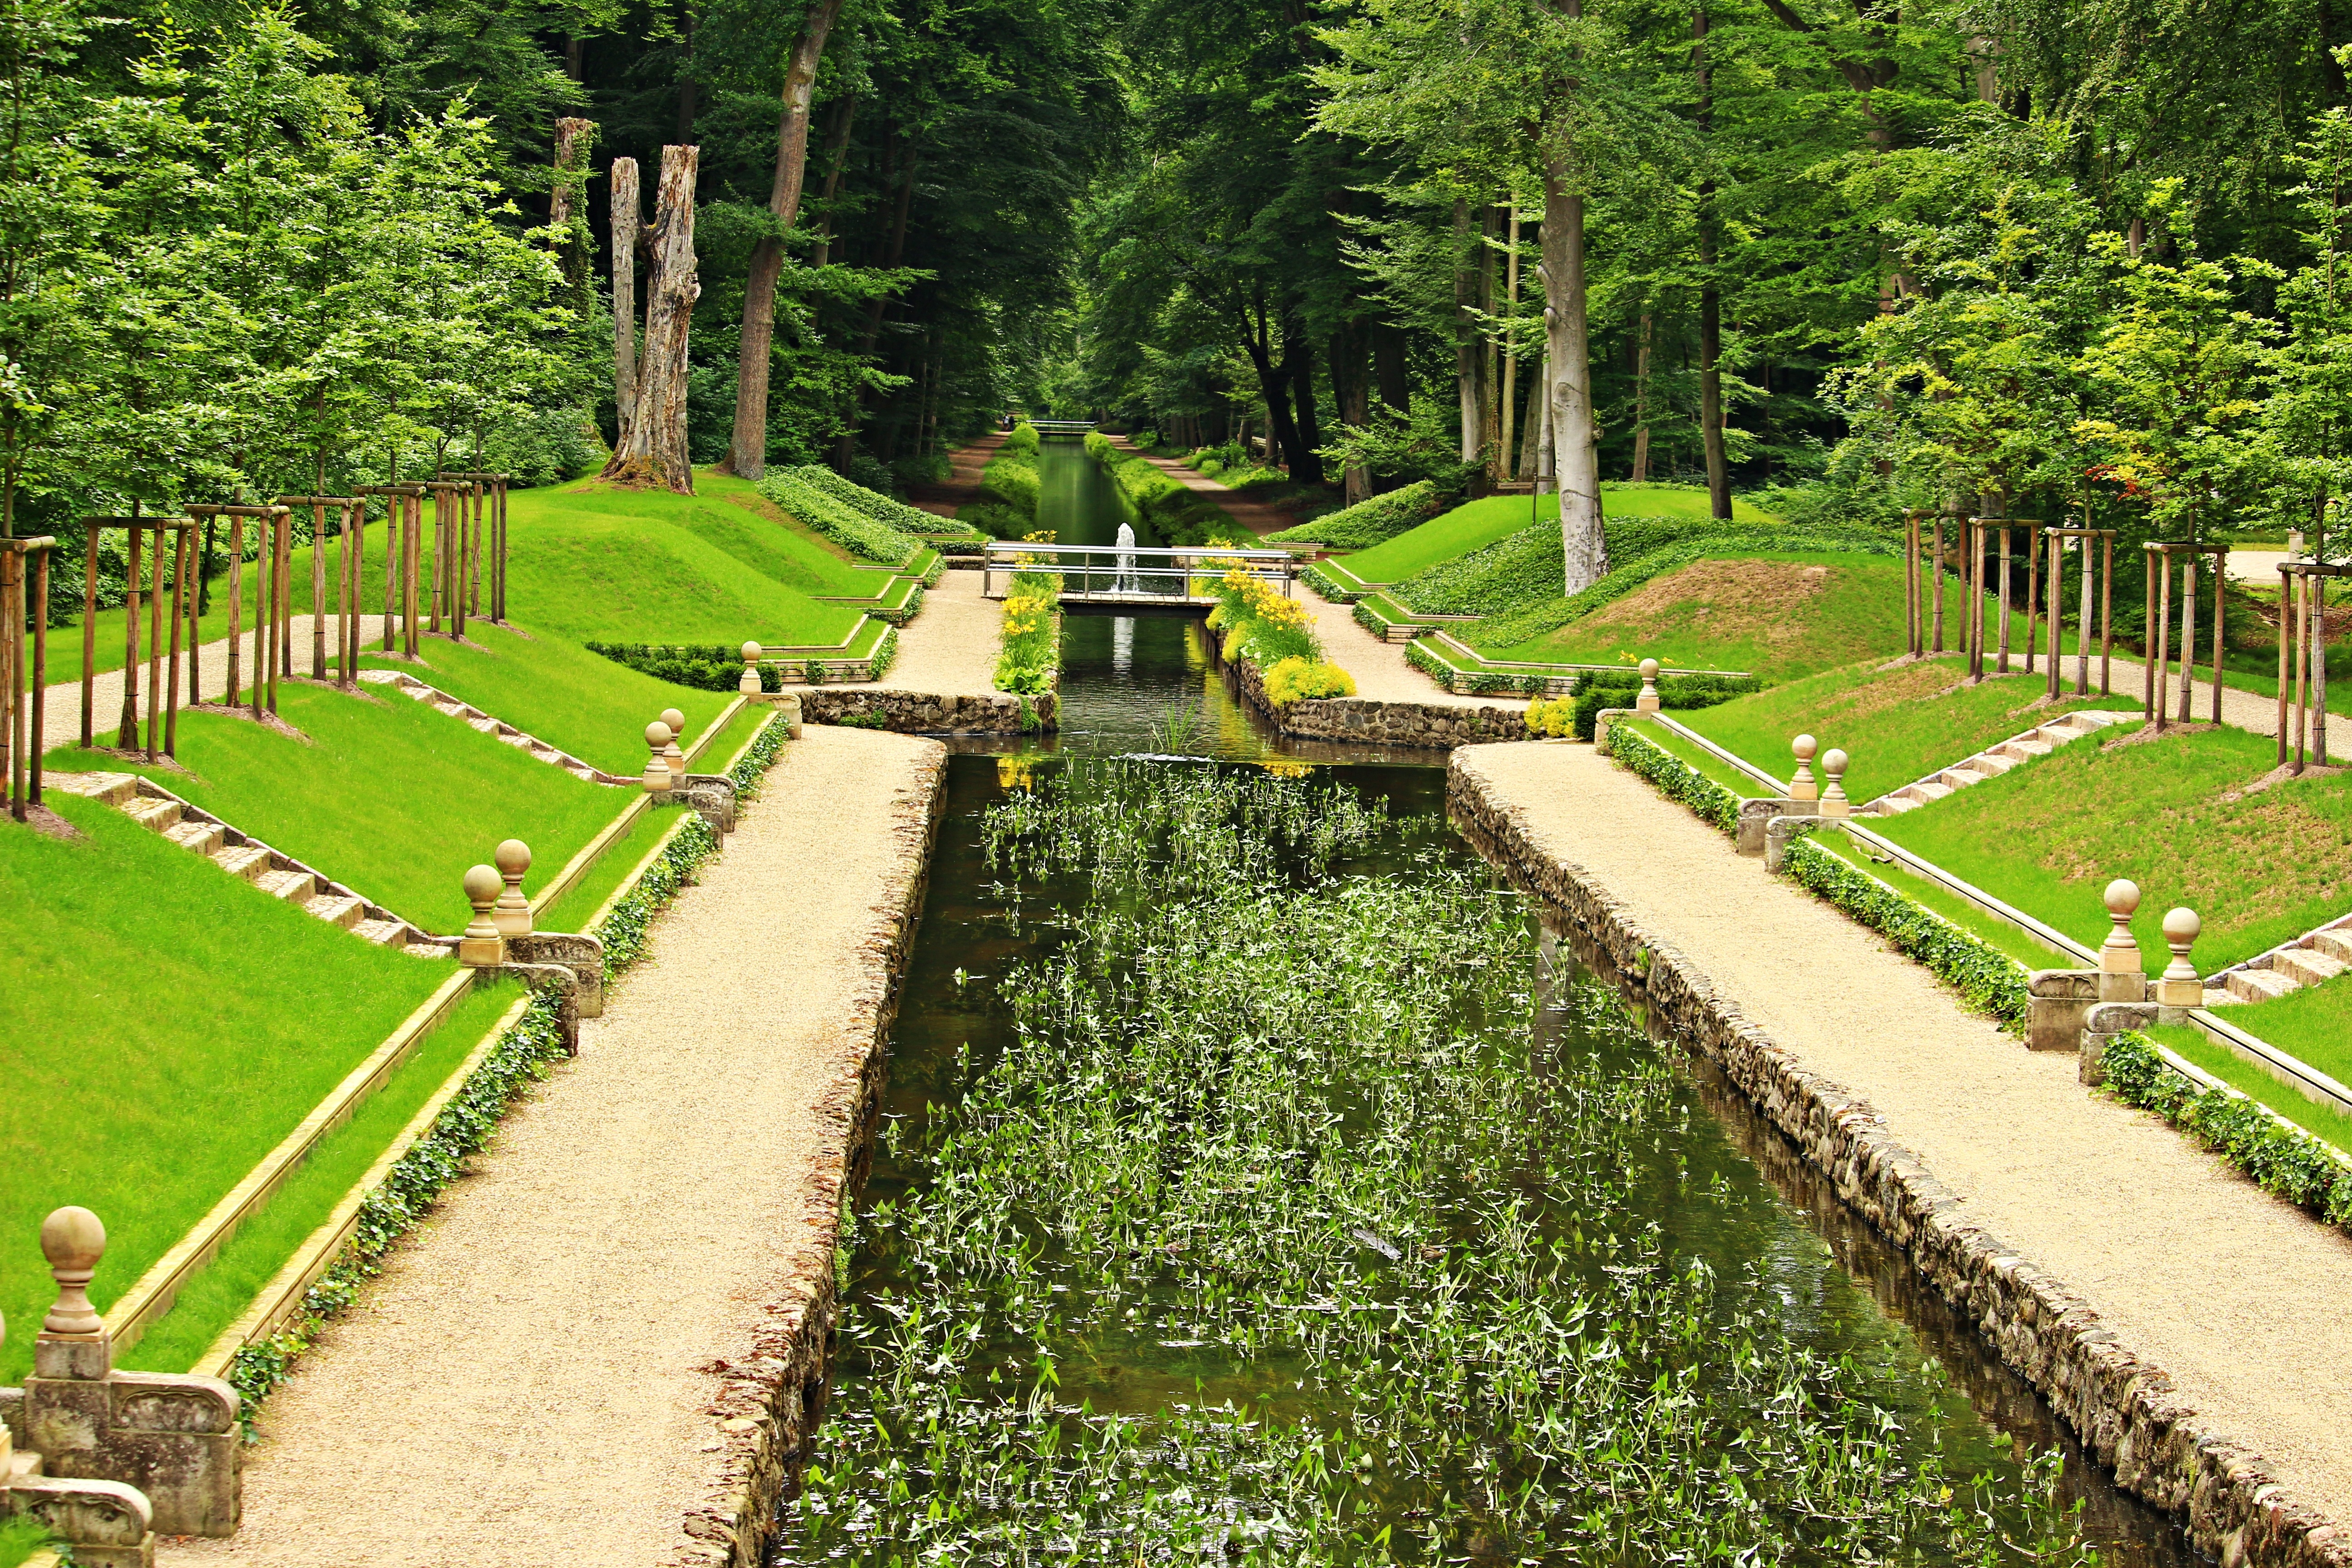
tree, water, grass, field, farm, lawn, meadow, flower, walkway, green, park, backyard, agriculture, garden, waterway, places of interest, shrub, plantation, botanical garden, woodland, yard, ecosystem, castle park, schlossgarten, rural area, ludwigslust parchim, landscape architect